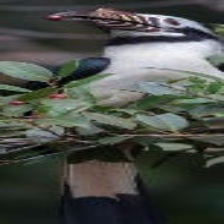
Species: VISAYAN HORNBILL
Scientific name: PENELOPIDES PANINI
ImageNet parent category: hornbill